John Mason (colonist)

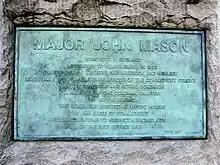
Replacement plaque on the John Mason Statue in Windsor, Connecticut US

In honor of Norwich's bicentennial in 1859, The Mason Monument Association was formed and money was donated to erect a Founders Monument in the original burial grounds at Bean Hill. Major John Mason was their leader and this monument is also referred to as the Mason Monument but includes the names of all the 38 original settlers.